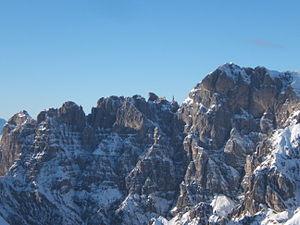
Le parc national des Dolomites Bellunesi est un parc national d'Italie, situé dans la province de Belluno en Vénétie.